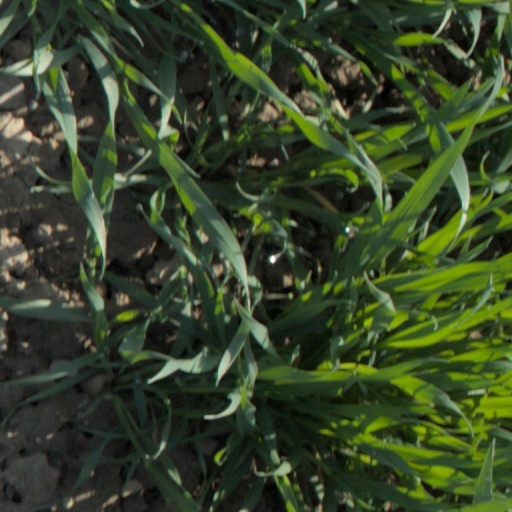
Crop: wheat